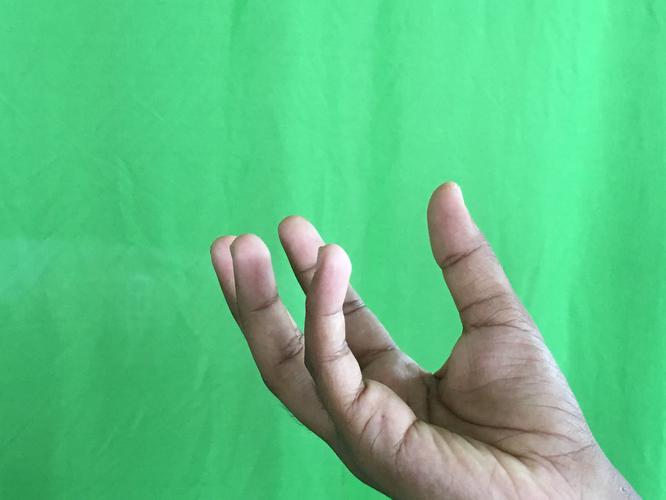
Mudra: Padmakosha
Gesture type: single_hand